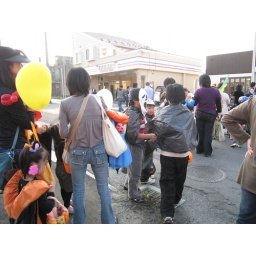
hhalloween in misawa on white pole road